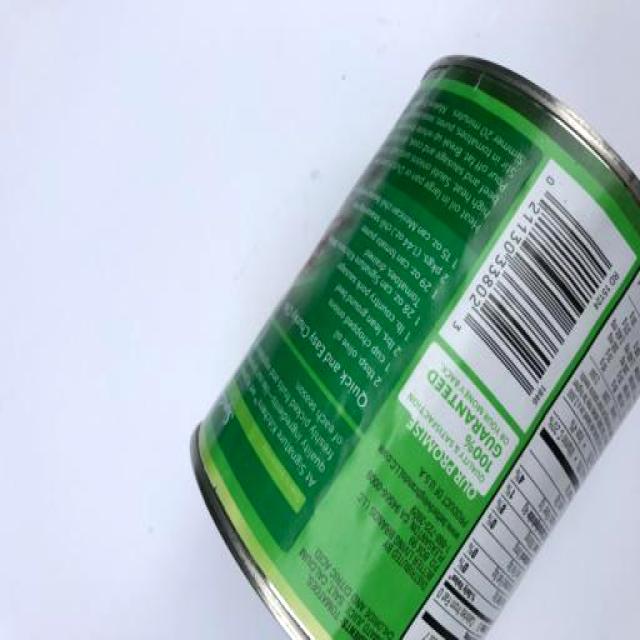
Label: Metal